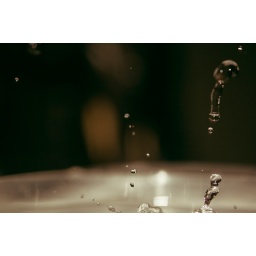
the water seems to be flying everywhere and i love how it's been caught in action